84th Military Airlift Squadron

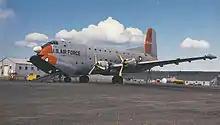
A C-124C Globemaster II; note the front-opening doors

Activated under the Alaskan Wing, Air Transport Command in March 1943 at Edmonton Airport, Alberta, Canada; it provided support for transient lend-lease aircraft bound for the Soviet Union during 1943, as well as Eleventh Air Force aircraft which were to be used during the Aleutian Campaign.